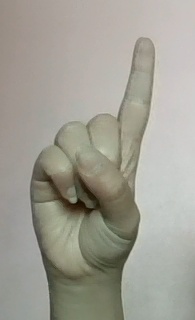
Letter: bb